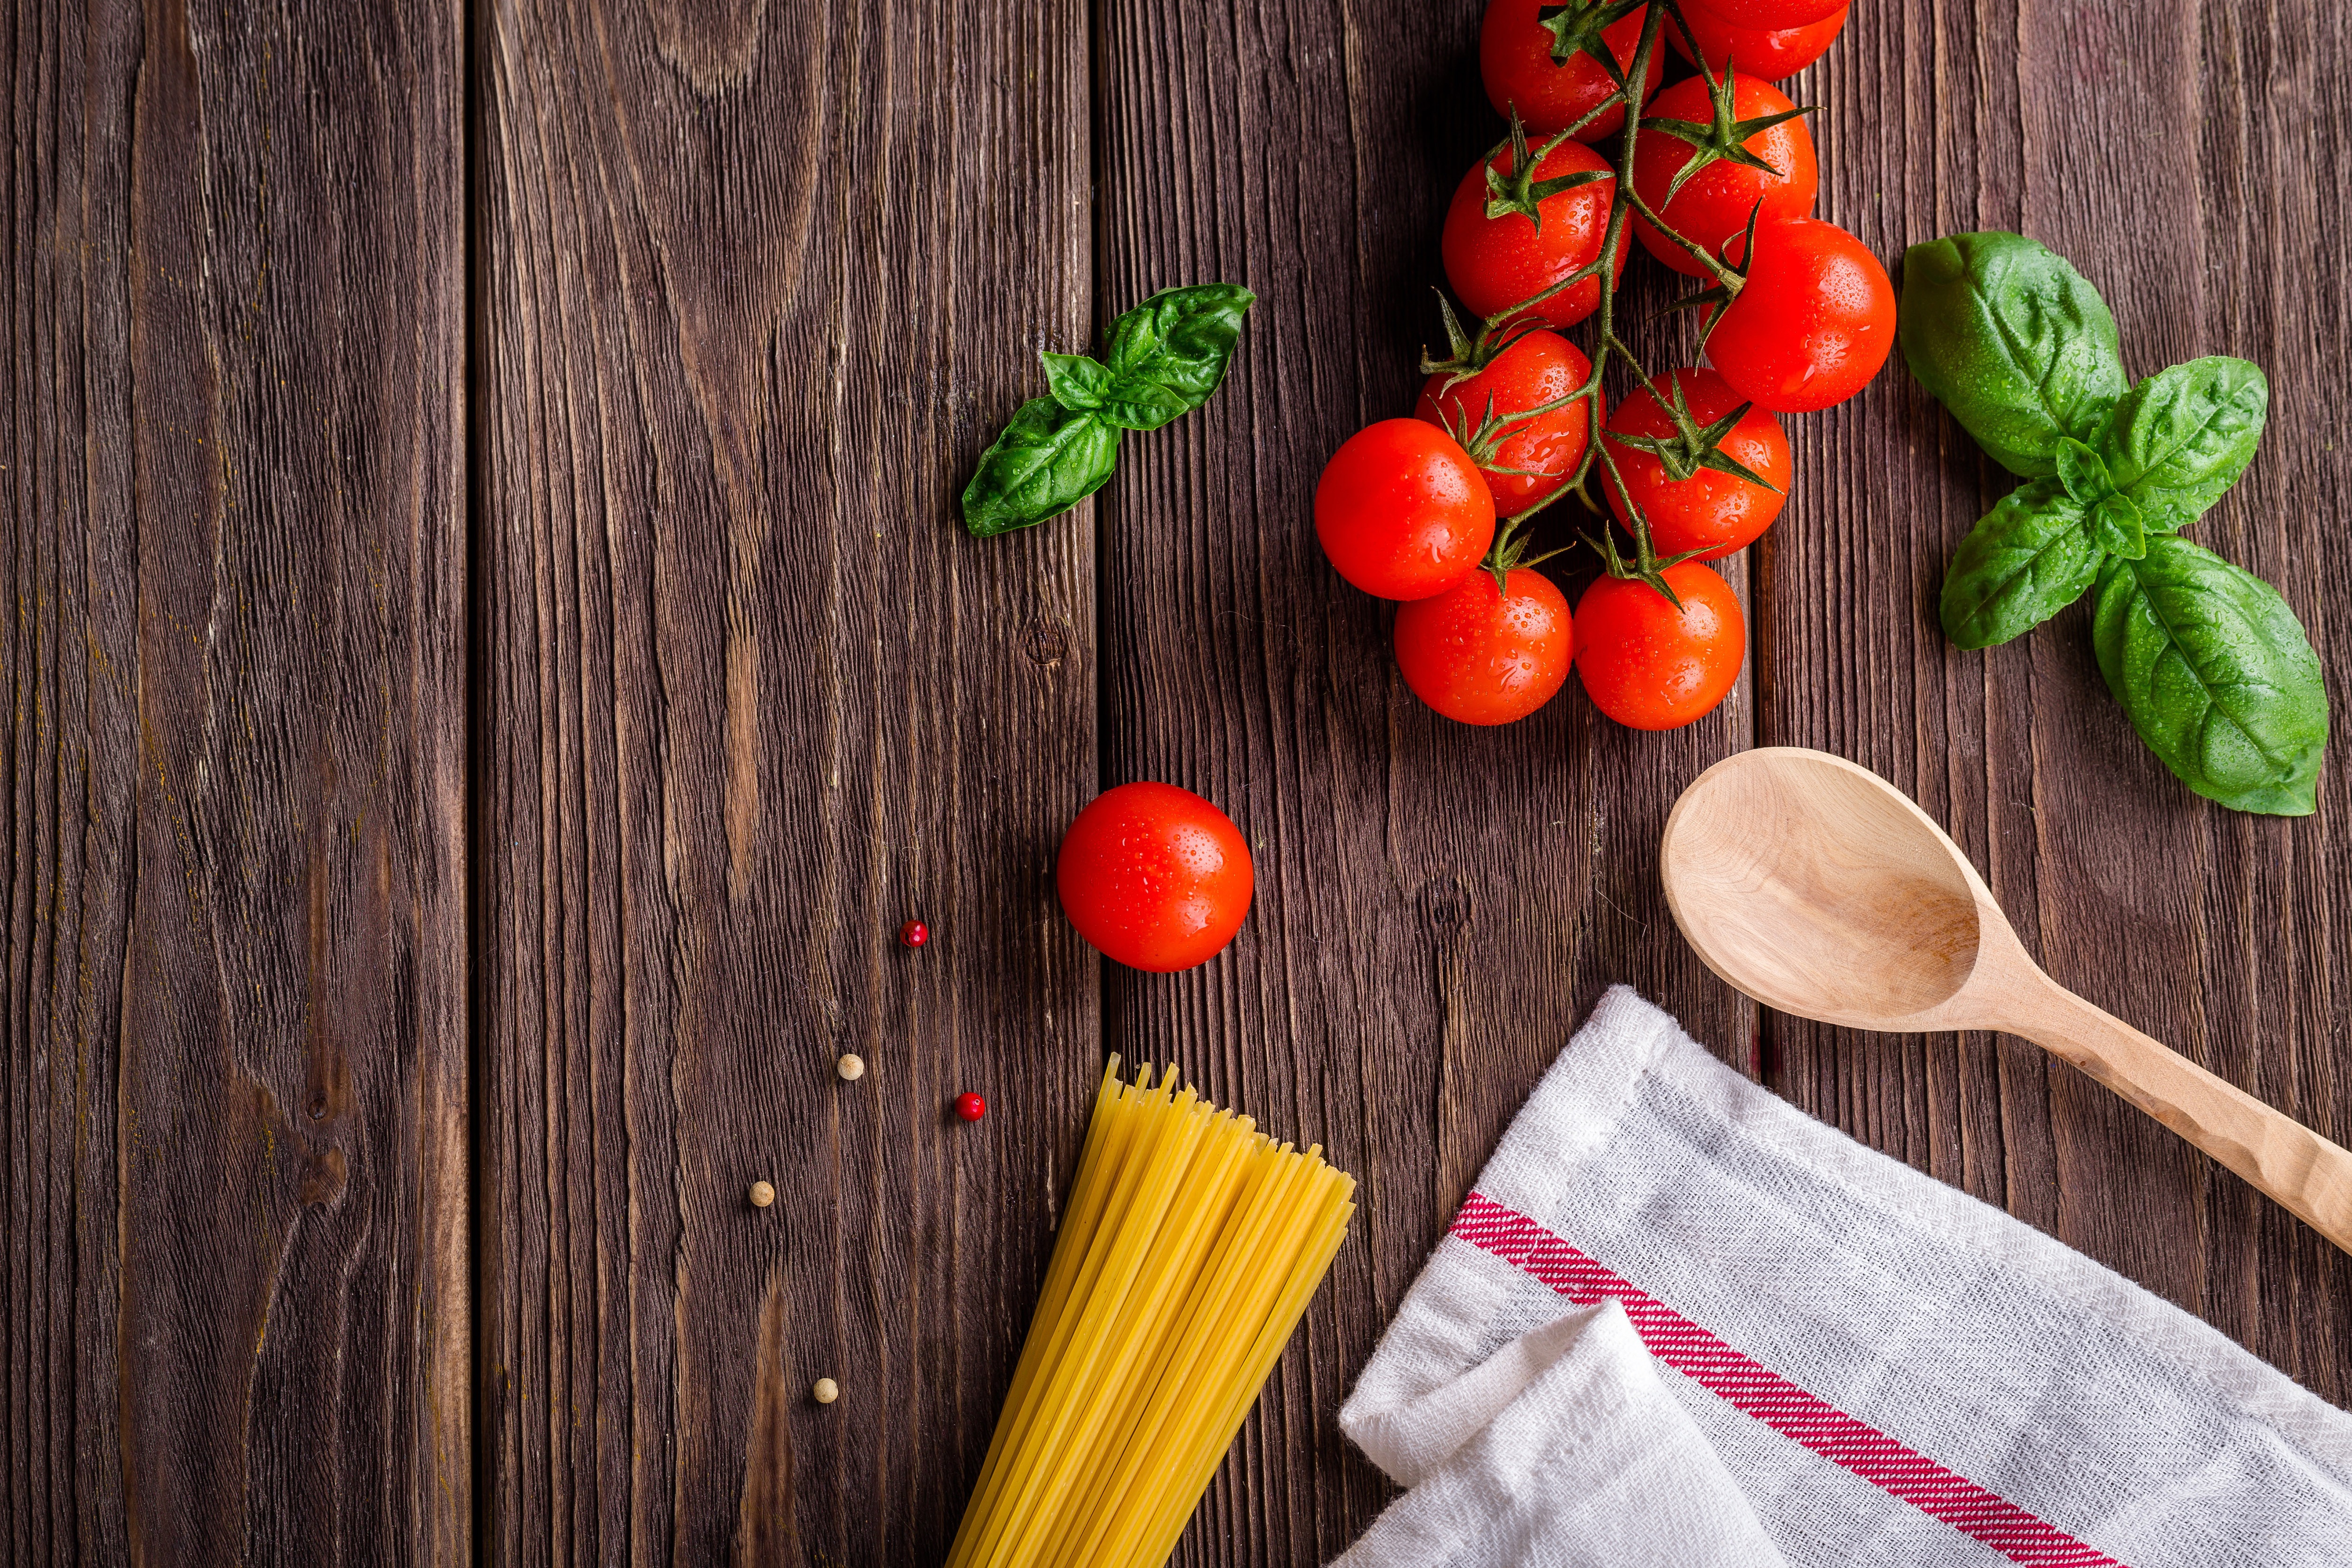
vegetable, cherry tomatoes, tomato, food, spoon, wood, solanum, natural foods, cutting board, tableware, plant, cuisine, basil, cutlery, still life photography, produce, superfood